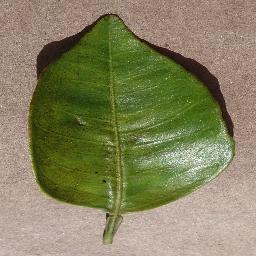
Label: Orange___Haunglongbing_(Citrus_greening)